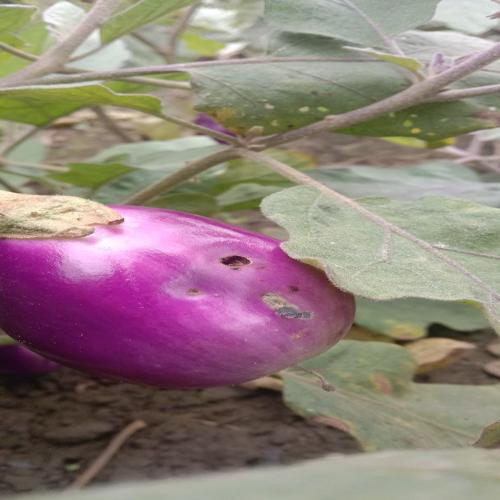
Label: Shoot and Fruit Borer